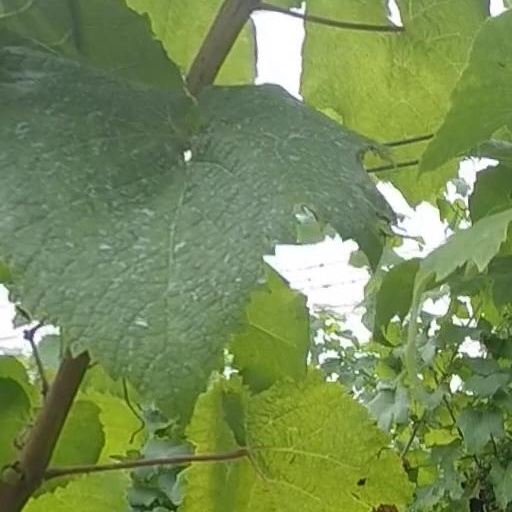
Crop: grape